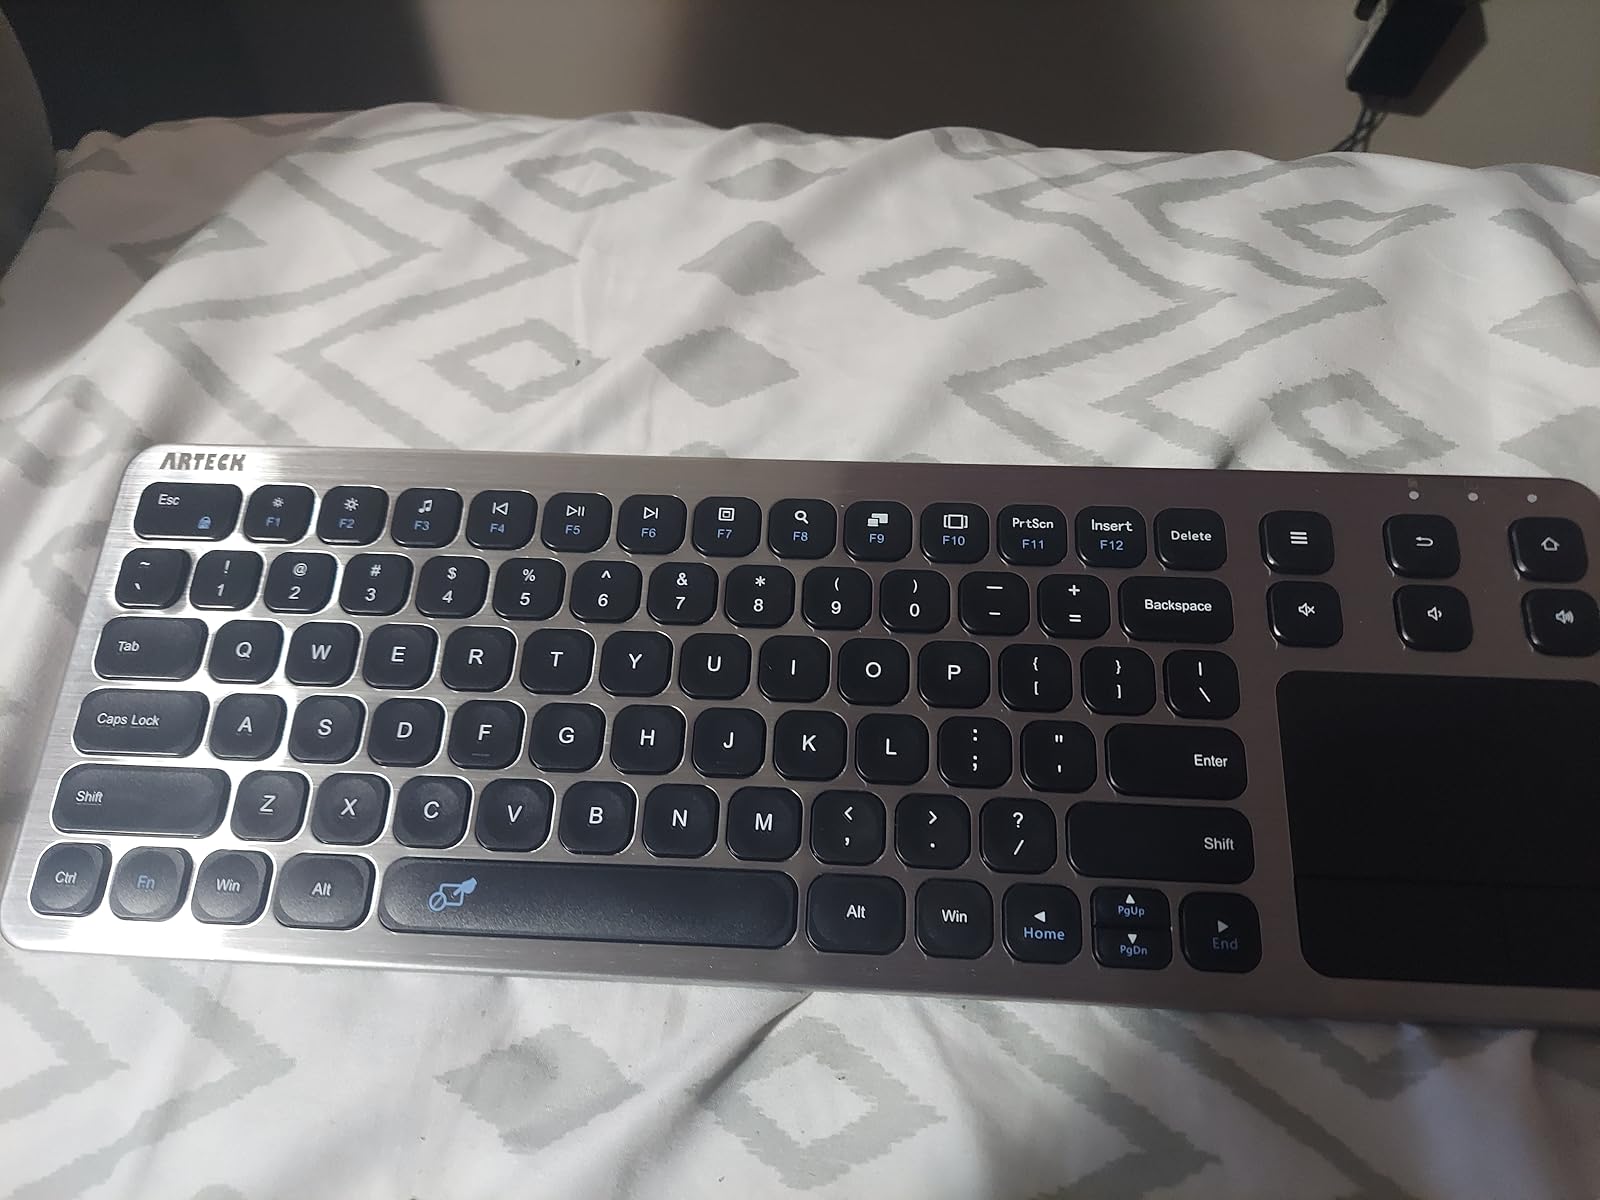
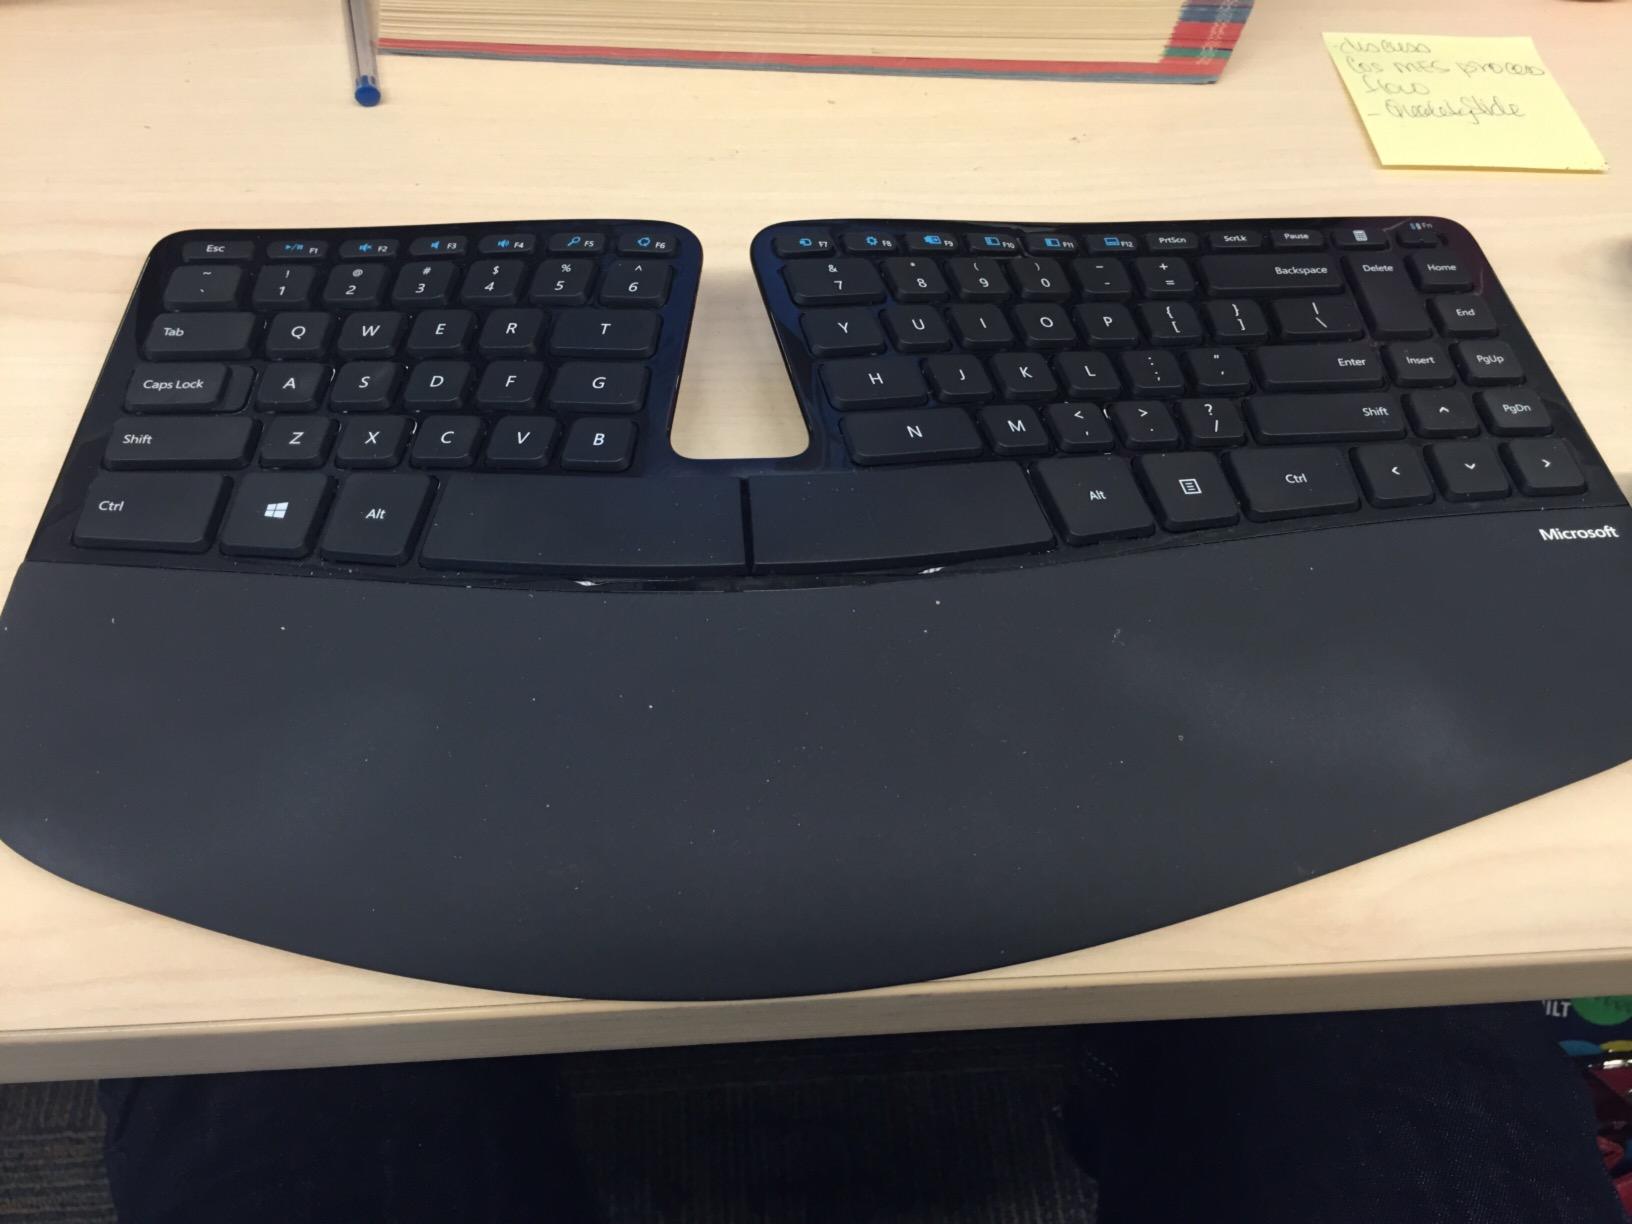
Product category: keyboard
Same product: no